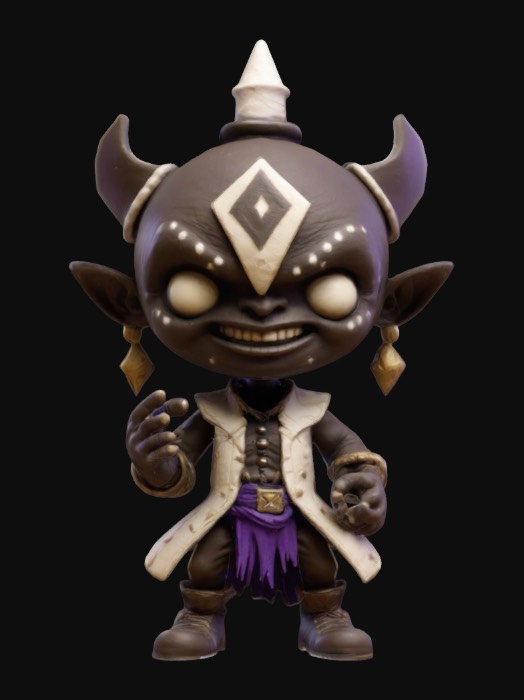
미적 점수 (1~10점): 8